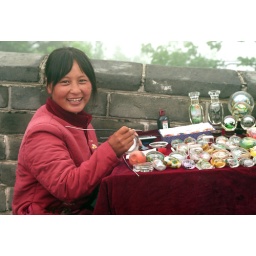
Xio lee sells her painted bottles in the artist market in Austin, Texas.